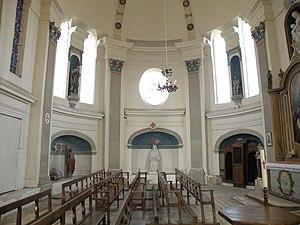
L'église Saint-Pierre-et-Saint-Paul est une église catholique paroissiale située à Jouy-sous-Thelle, en France. Elle a probablement été construite sur l'initiative du cardinal Nicolas de Pellevé, principal chef de la ligue catholique, natif de Jouy-sous-Thelle, entre 1572 et 1588. Du fait de la saisie des biens du cardinal en 1585, la nef est restée inachevée, et les voûtes n'ont été mises en chantier qu'en 1606. Parmi les autres églises Renaissance de la région, l'église Saint-Pierre-et-Saint-Paul se distingue par son plan tréflé, et l'absence de toute influence gothique. Elle a été classée aux monuments historiques par arrêté du 10 janvier 1921, puis le porche moderne avec le retable qu'il abritait a été classé à son tour par arrêté du 11 août 1932. Aujourd'hui, l'église est affiliée à la paroisse Sainte-Thérèse d'Auneuil, et les messes dominicales y sont célébrées le samedi soir précédant le premier dimanche du mois.